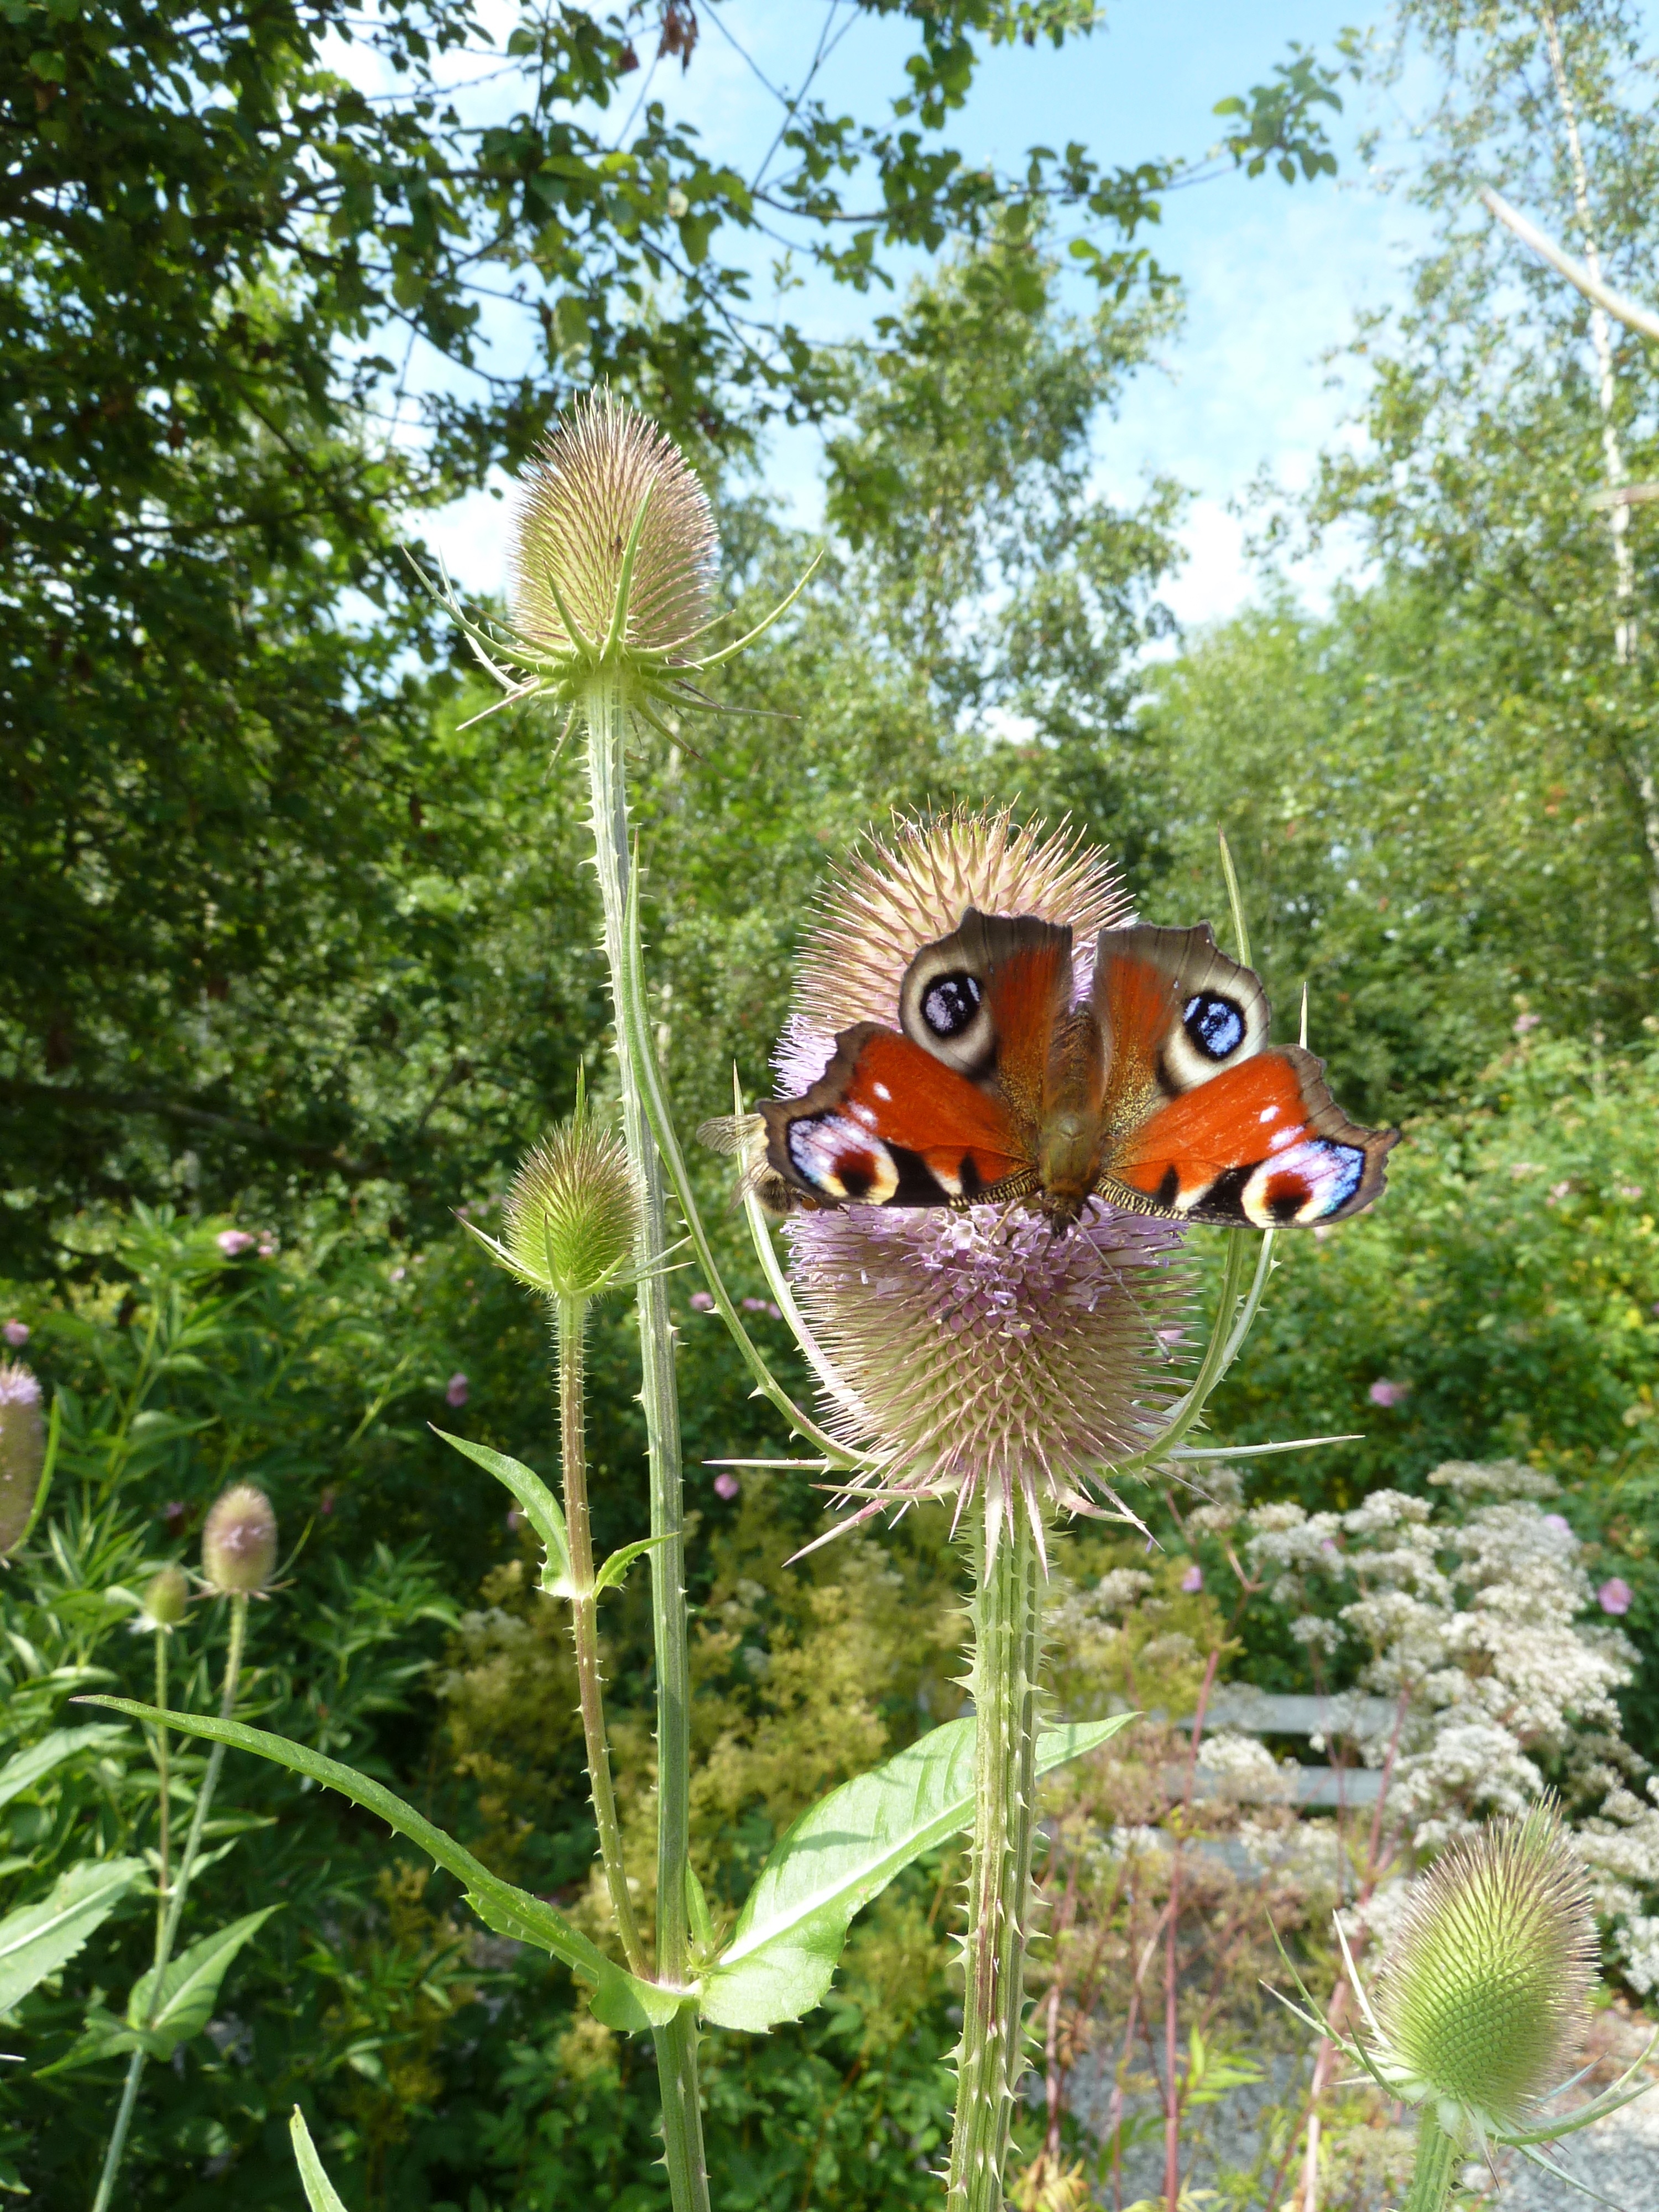
plant, meadow, prairie, flower, insect, botany, butterfly, garden, flora, fauna, invertebrate, wildflower, flowering plant, land plant, moths and butterflies, wicket kart bun, kart bun